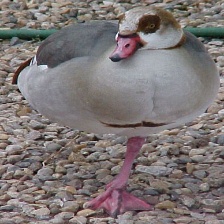
Species: EGYPTIAN GOOSE
Scientific name: ALOPOCHEN AEGYPTIACA
ImageNet parent category: goose